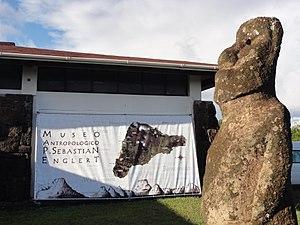
Le musée anthropologique « Père-Sébastien-Englert » est situé dans la ville de Hanga Roa sur Rapa Nui en Polynésie chilienne. Nommé d'après le missionnaire d'origine bavaroise, le frère franciscain Sebastian Englert, le musée a été fondé en 1973 et se consacre à la conservation du patrimoine culturel Haumaka et Rapa Nui. Le musée est administré par la Direction chilienne de bibliothèques, archives et musées et celle des Maisons de la bibliothèque « William Mulloy ».